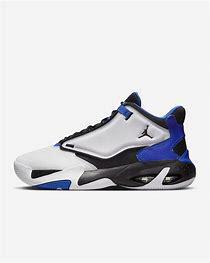
Brand: Jordan
Model: Max Aura 4